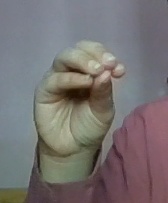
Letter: ha